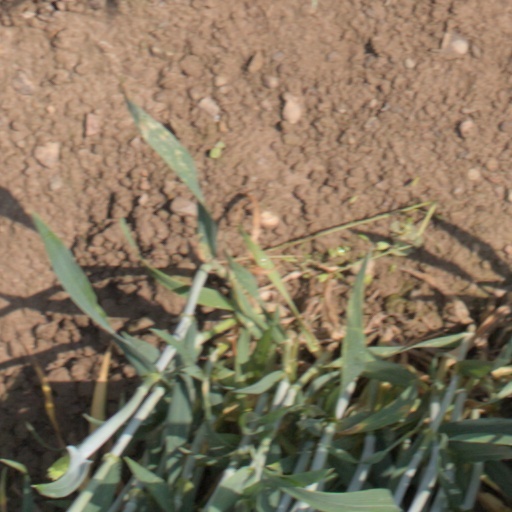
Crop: wheat